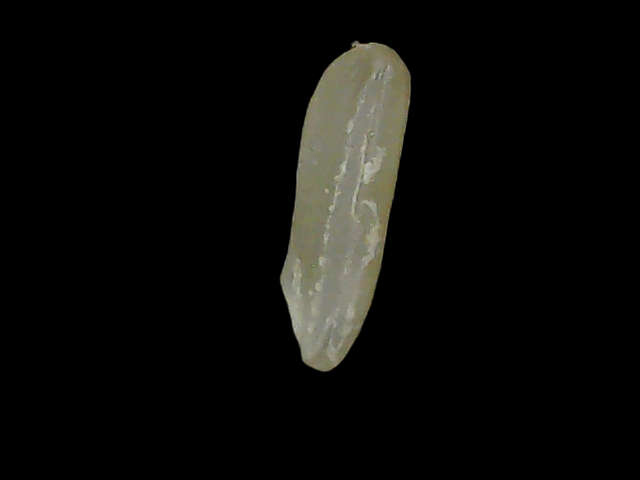
Rice variety: Binadhan19